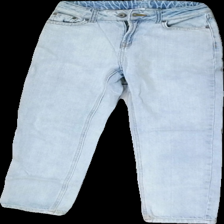
View: front
Type: Jeans
Category: Ladies
Brand: Not in the list
Colors: Blue
Material: 100% Cotton
Cut: Regular
Season: All
Trend: Denim
Price range: 50-100
Recommended usage: Reuse
Description: Light blue jeans